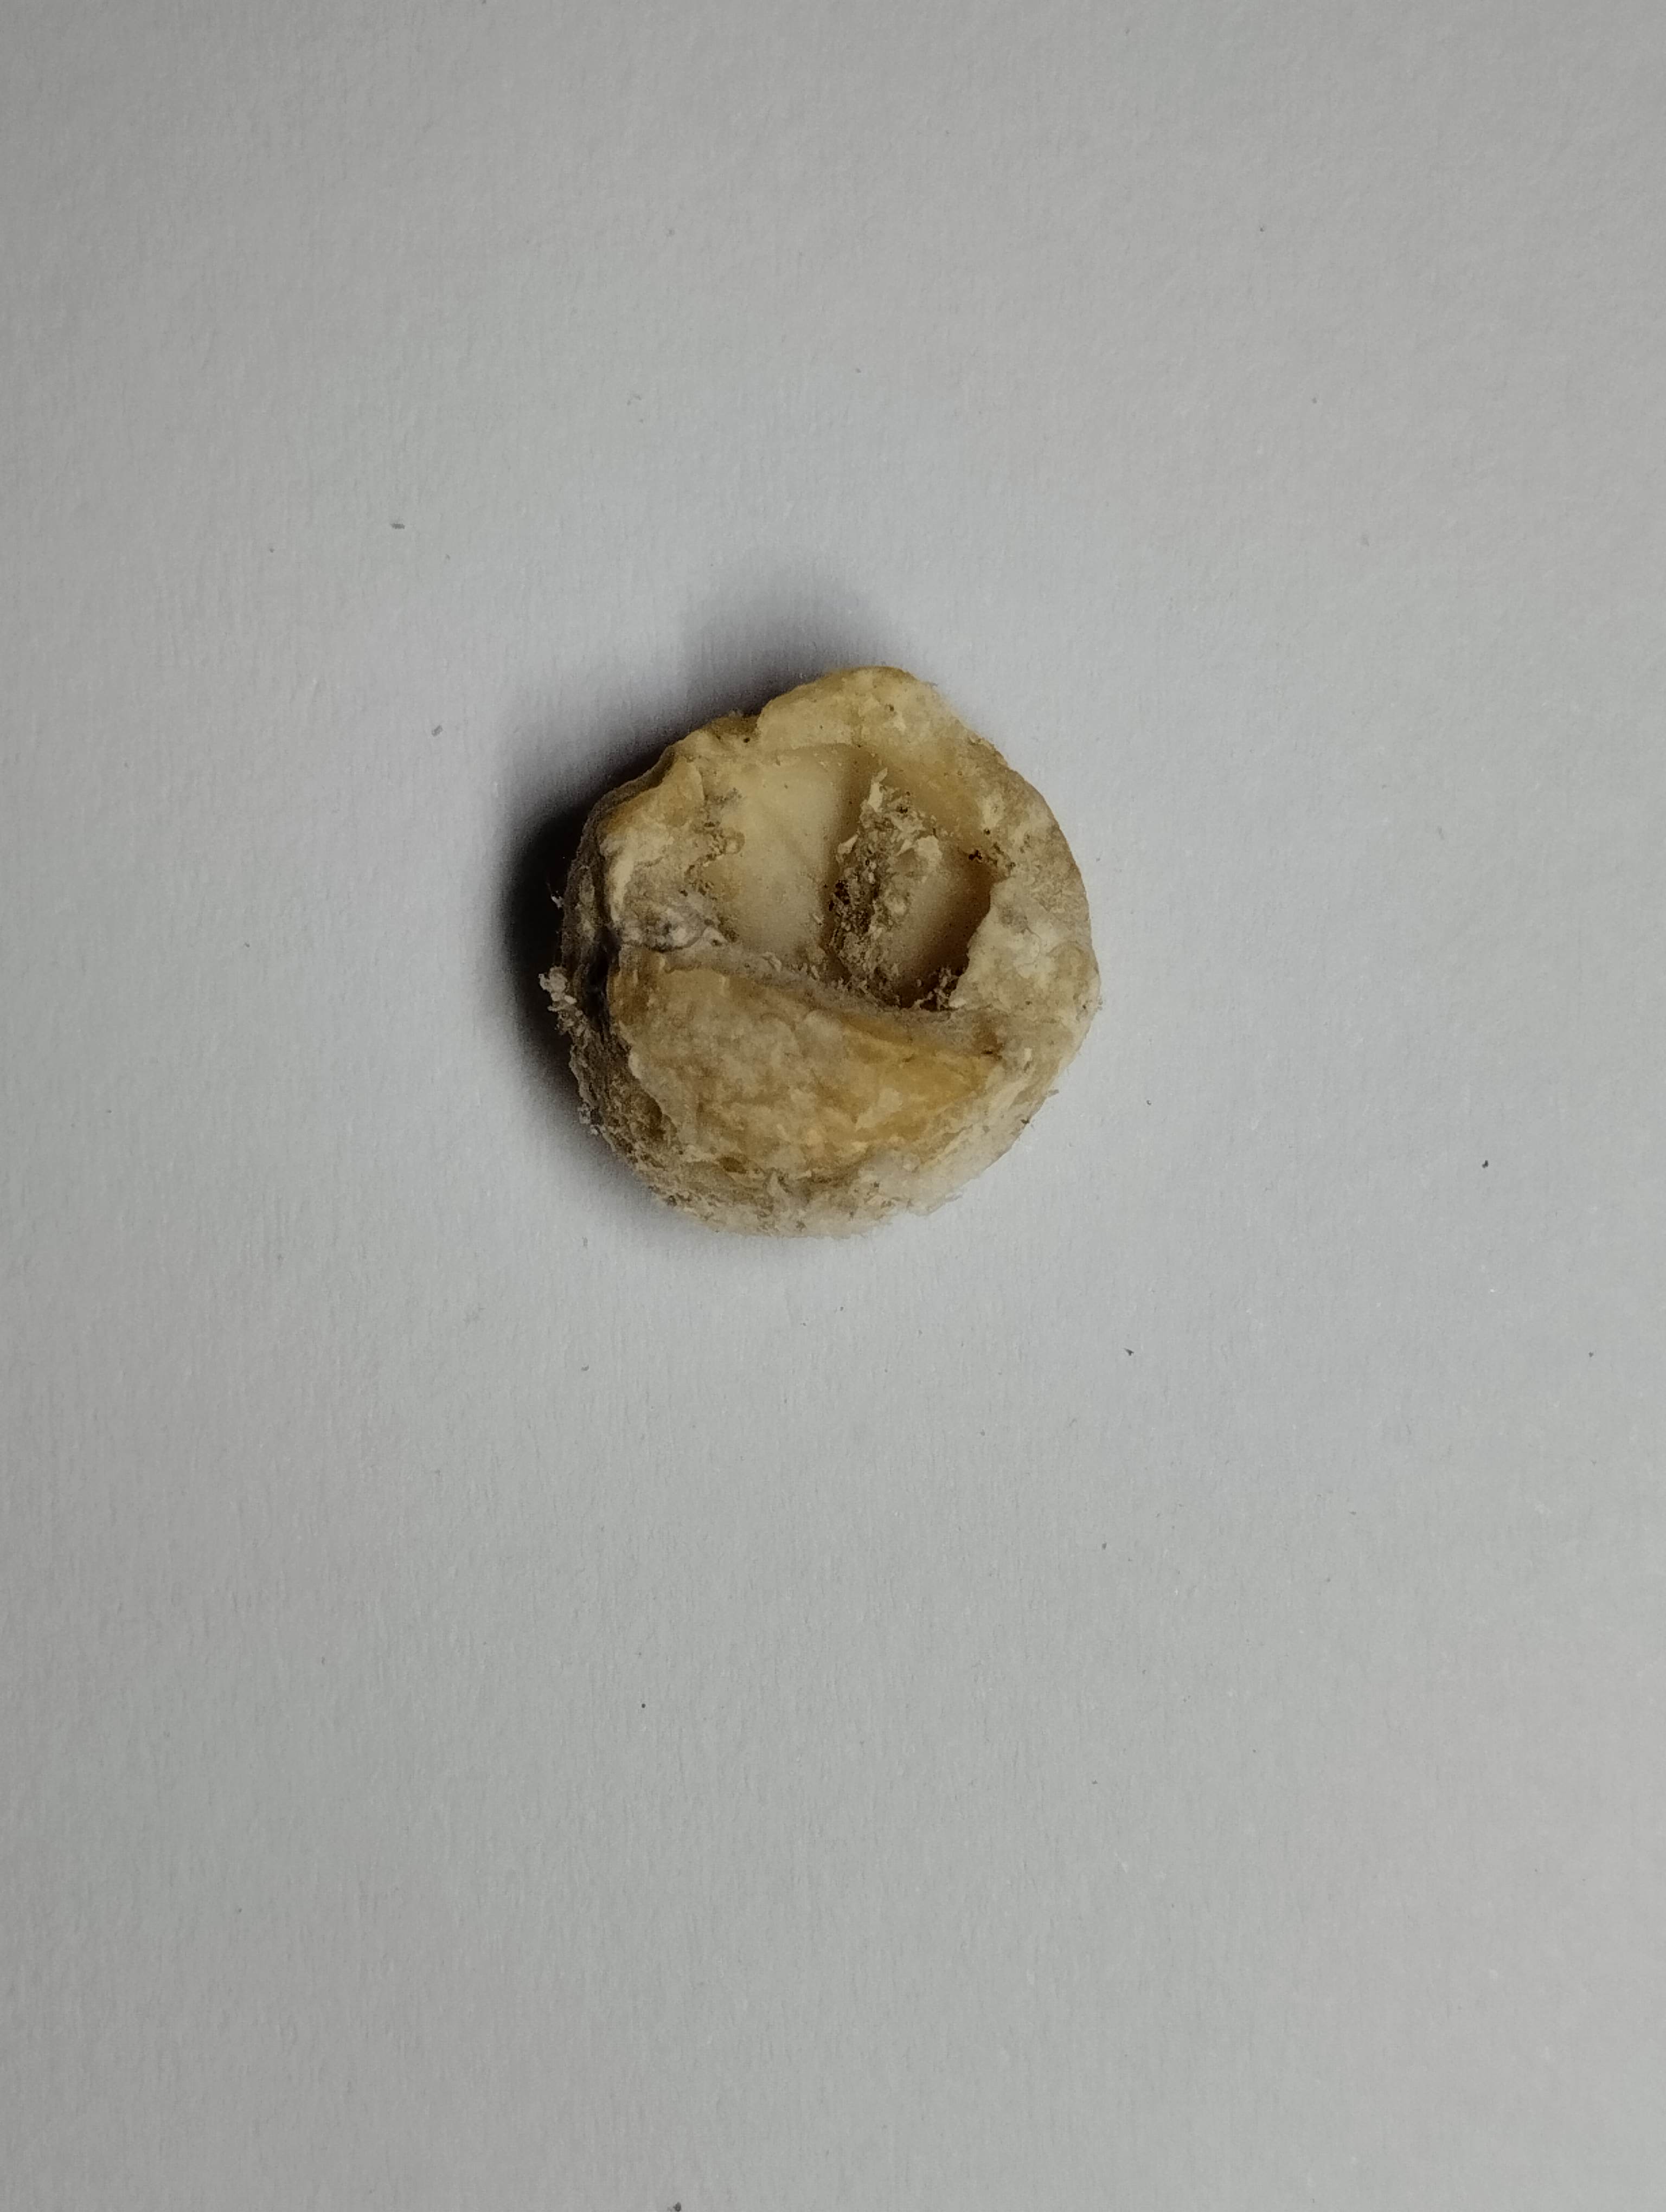
Label: rusak (damaged seed)